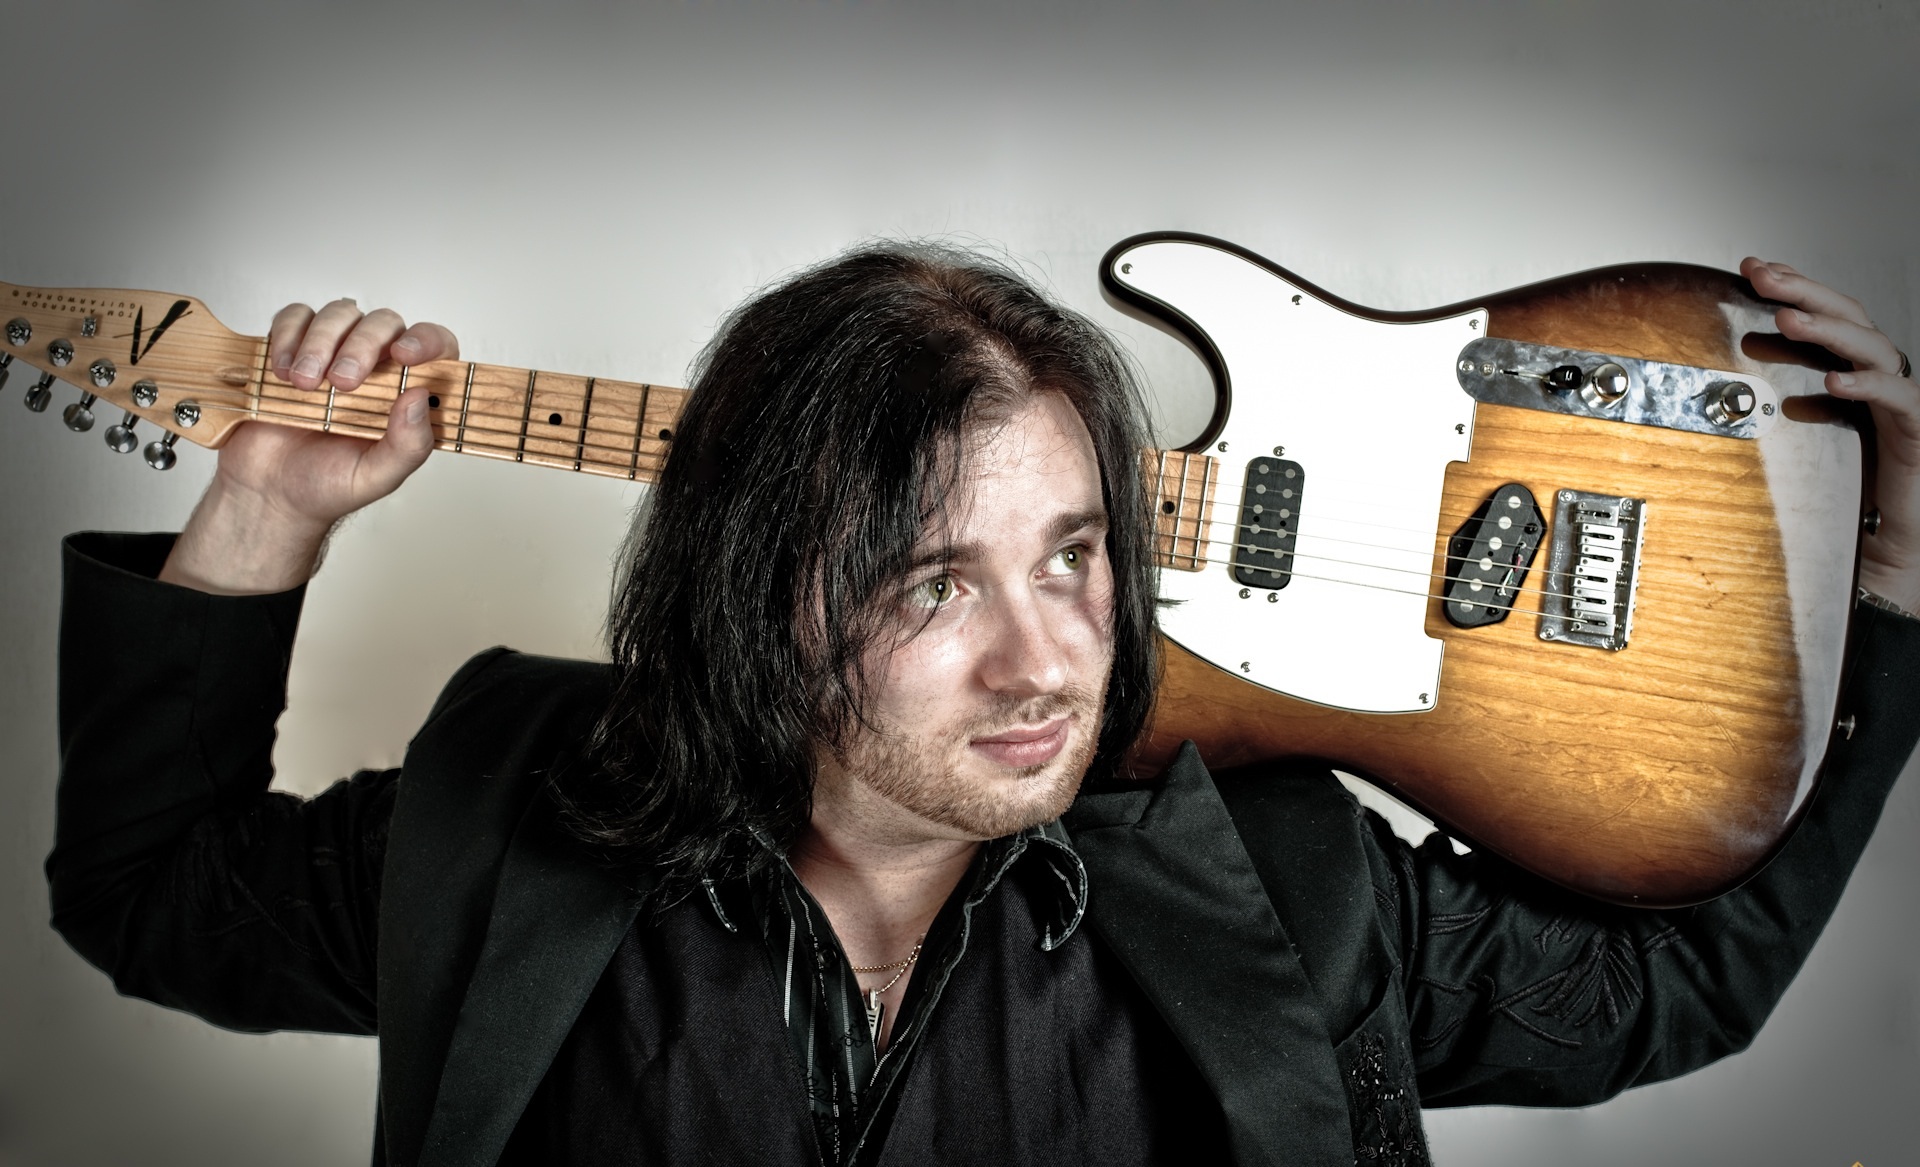
man, rock, person, music, photography, guitar, male, instrument, fashion, musician, black, glasses, singing, photograph, guitarist, alex feather akimov, facial hair